Tingena honorata

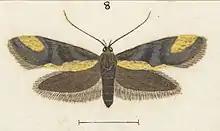
Illustration of "T. honorata" by George Hudson.

This species is similar in appearance to "Tingena chrysogramma" but difference in the placement of the yellow marking on the forewings.